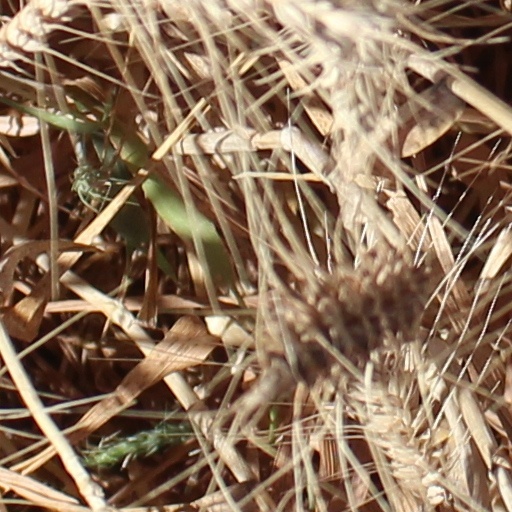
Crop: wheat